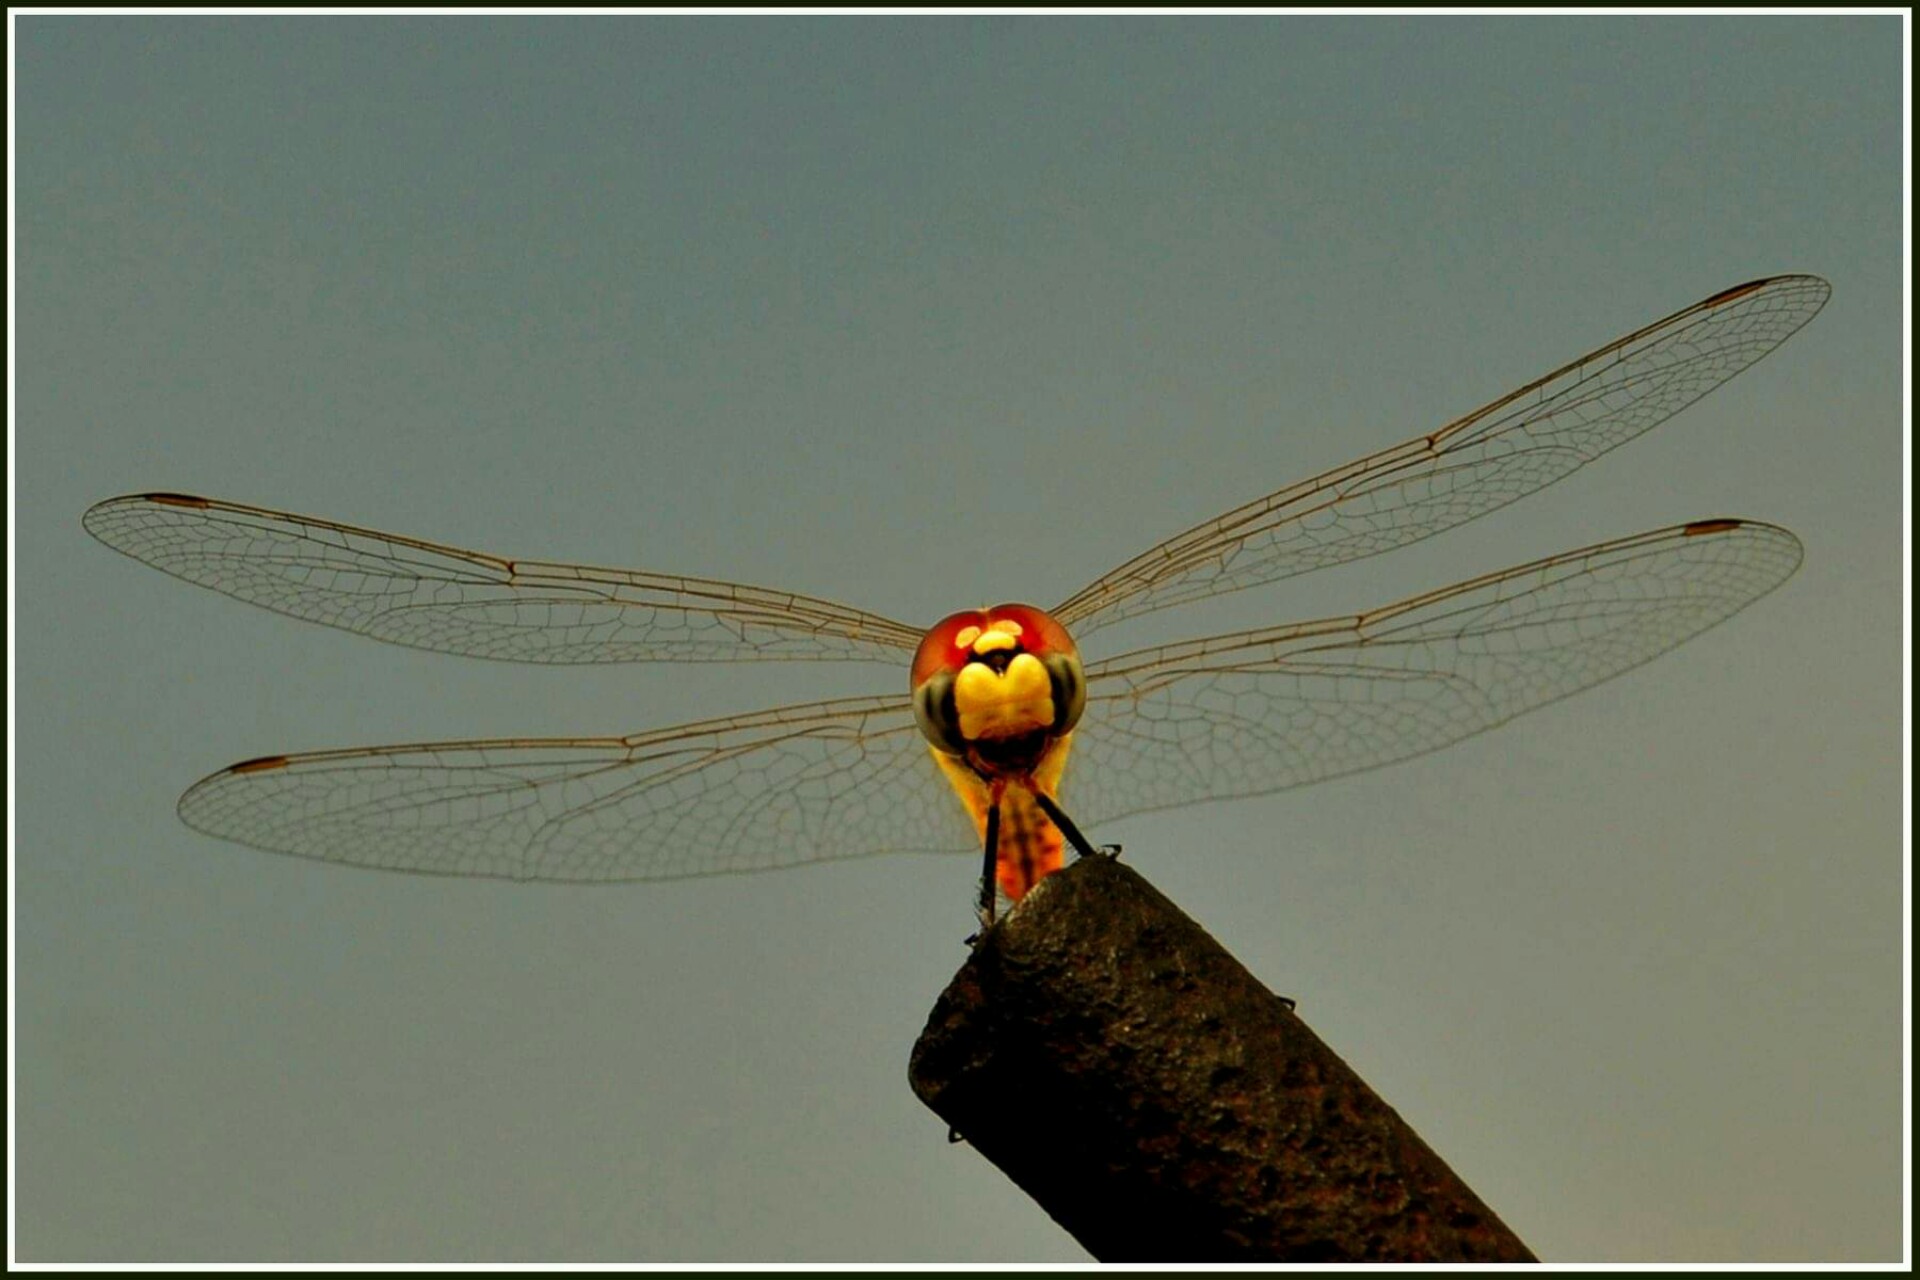
nature, dragonfly, insect, dragonflies and damseflies, invertebrate, net winged insects, wing, macro photography, damselfly, organism, stock photography, photography, Hawker dragonflies, arthropod, pest